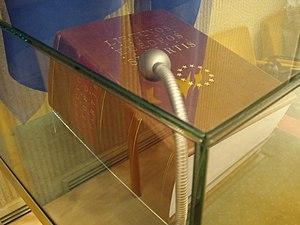
Le cinquième élargissement de l’Union européenne a lieu en deux temps, le 1ᵉʳ mai 2004 et le 1ᵉʳ janvier 2007 et voit l’entrée de dix nouveaux États membres dans l’Union européenne en 2004, puis deux en 2007.
Le traité d'Athènes ou Traité d'adhésion de 2003 a été signé le 16 avril 2003 et consacre le cinquième élargissement de l'Union européenne, avec l'entrée de Chypre, de l'Estonie, de la Hongrie, de la Lettonie, de la Lituanie, de Malte, de la Pologne, de la Slovaquie, de la Slovénie et de la République tchèque.
La procédure d'adhésion de la Lituanie à l'Union européenne est la procédure qui a permis à la Lituanie de rejoindre l'Union européenne le 1ᵉʳ mai 2004. L'Union européenne s'est ainsi élargie à 25 États, la Lituanie étant entré en même temps que 9 autres États.